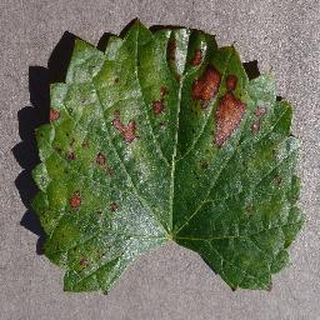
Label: grape_esca_black_measles